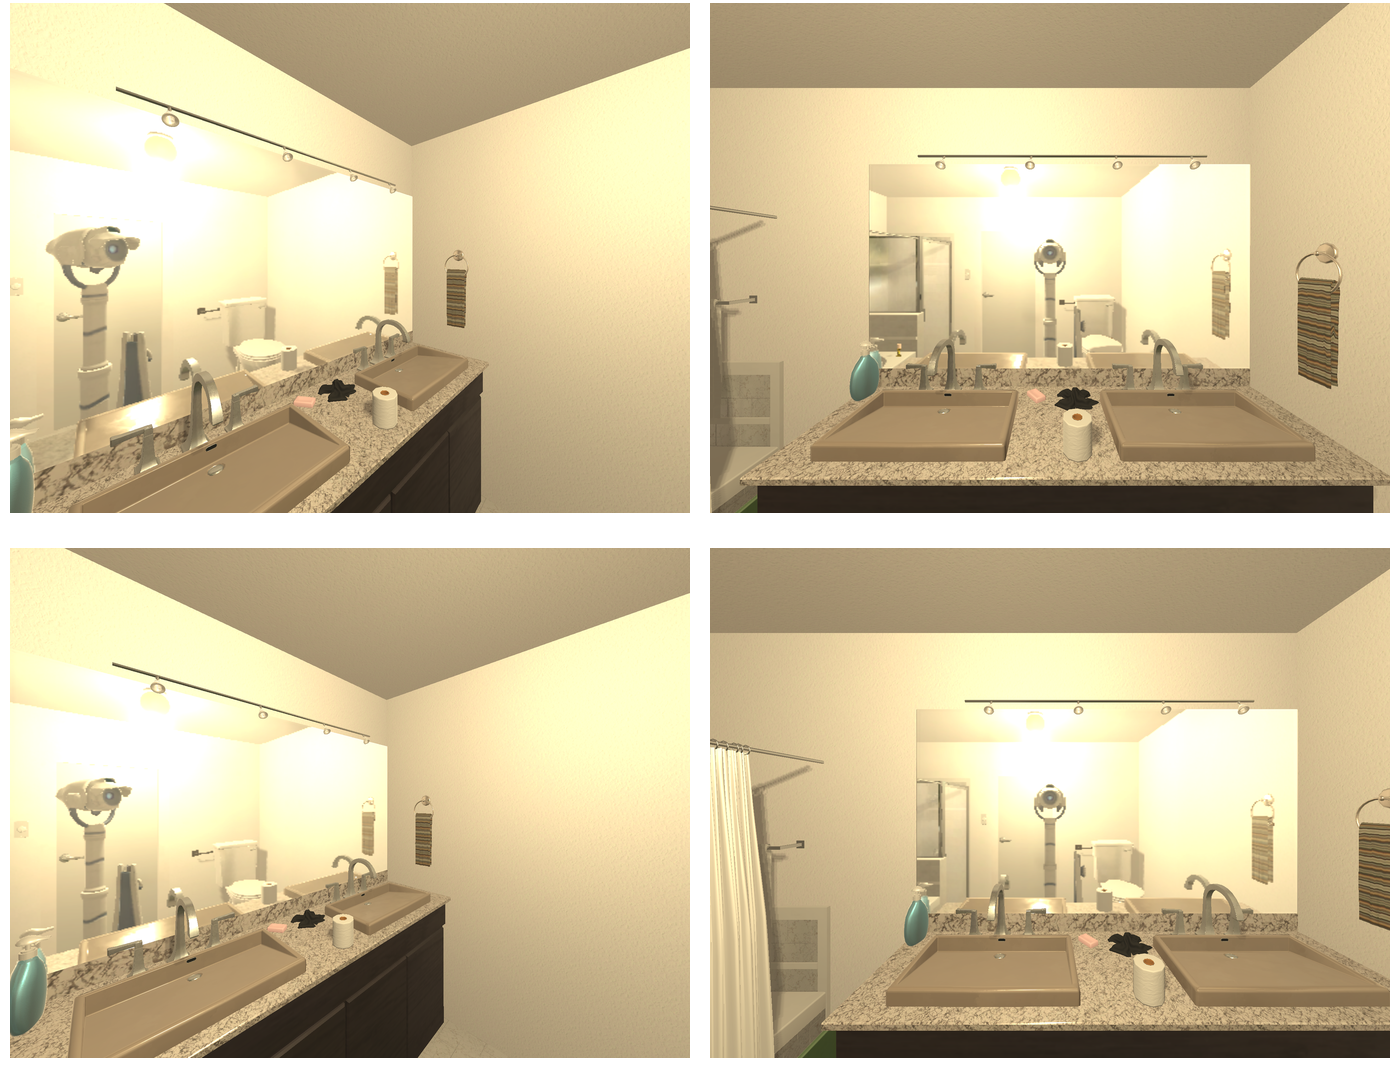Task instruction: Control water flow of two bathroom sinks, each with its own handle and knob.
Answer: {"task_instruction": "Control water flow of two bathroom sinks, each with its own handle and knob.", "nodes": ["faucet / handle1", "faucet / handle2", "button / knob1", "button / knob2", "bathroom sink1", "bathroom sink2"], "edges": [{"functional_relationship": "control", "object1": "faucet / handle1", "object2": "bathroom sink1", "spatial_relations": ["higher_than", "close"], "is_touching": true}, {"functional_relationship": "control", "object1": "button / knob1", "object2": "bathroom sink1", "spatial_relations": ["close", "lower_than"], "is_touching": true}, {"functional_relationship": "control", "object1": "faucet / handle2", "object2": "bathroom sink2", "spatial_relations": ["higher_than", "close"], "is_touching": true}, {"functional_relationship": "control", "object1": "button / knob2", "object2": "bathroom sink2", "spatial_relations": ["close", "lower_than"], "is_touching": true}], "action_type": "press", "function_type": "water_flow_control"}